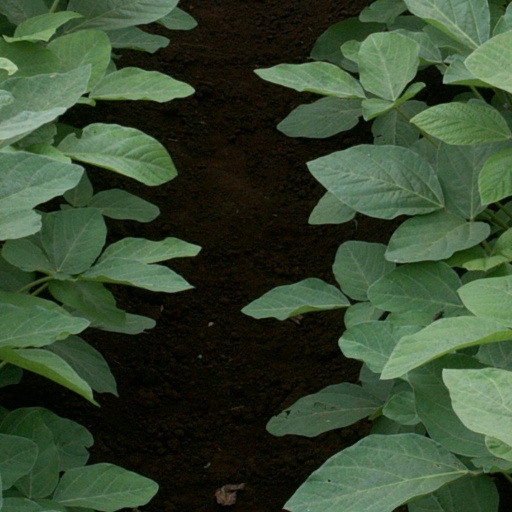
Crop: soybean